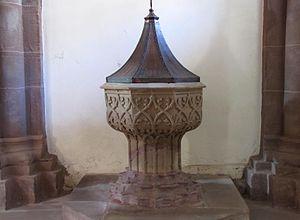
L'abbaye d'Altorf était un monastère qui fut occupé par les bénédictins de 974 à 1790. Fondé en 974 par le comte d'Eguisheim. Pillée à plusieurs reprises depuis la guerre des paysans jusqu'à la fin de la guerre de Trente Ans. En 1606, l'affiliation à la Congrégation de Bursfelde est ratifiée. Incorporée en 1624 à la congrégation bénédictine de Strasbourg. Elle a été supprimée par la Révolution française de 1789.
Cet article recense une partie des monuments historiques du Bas-Rhin, en France.